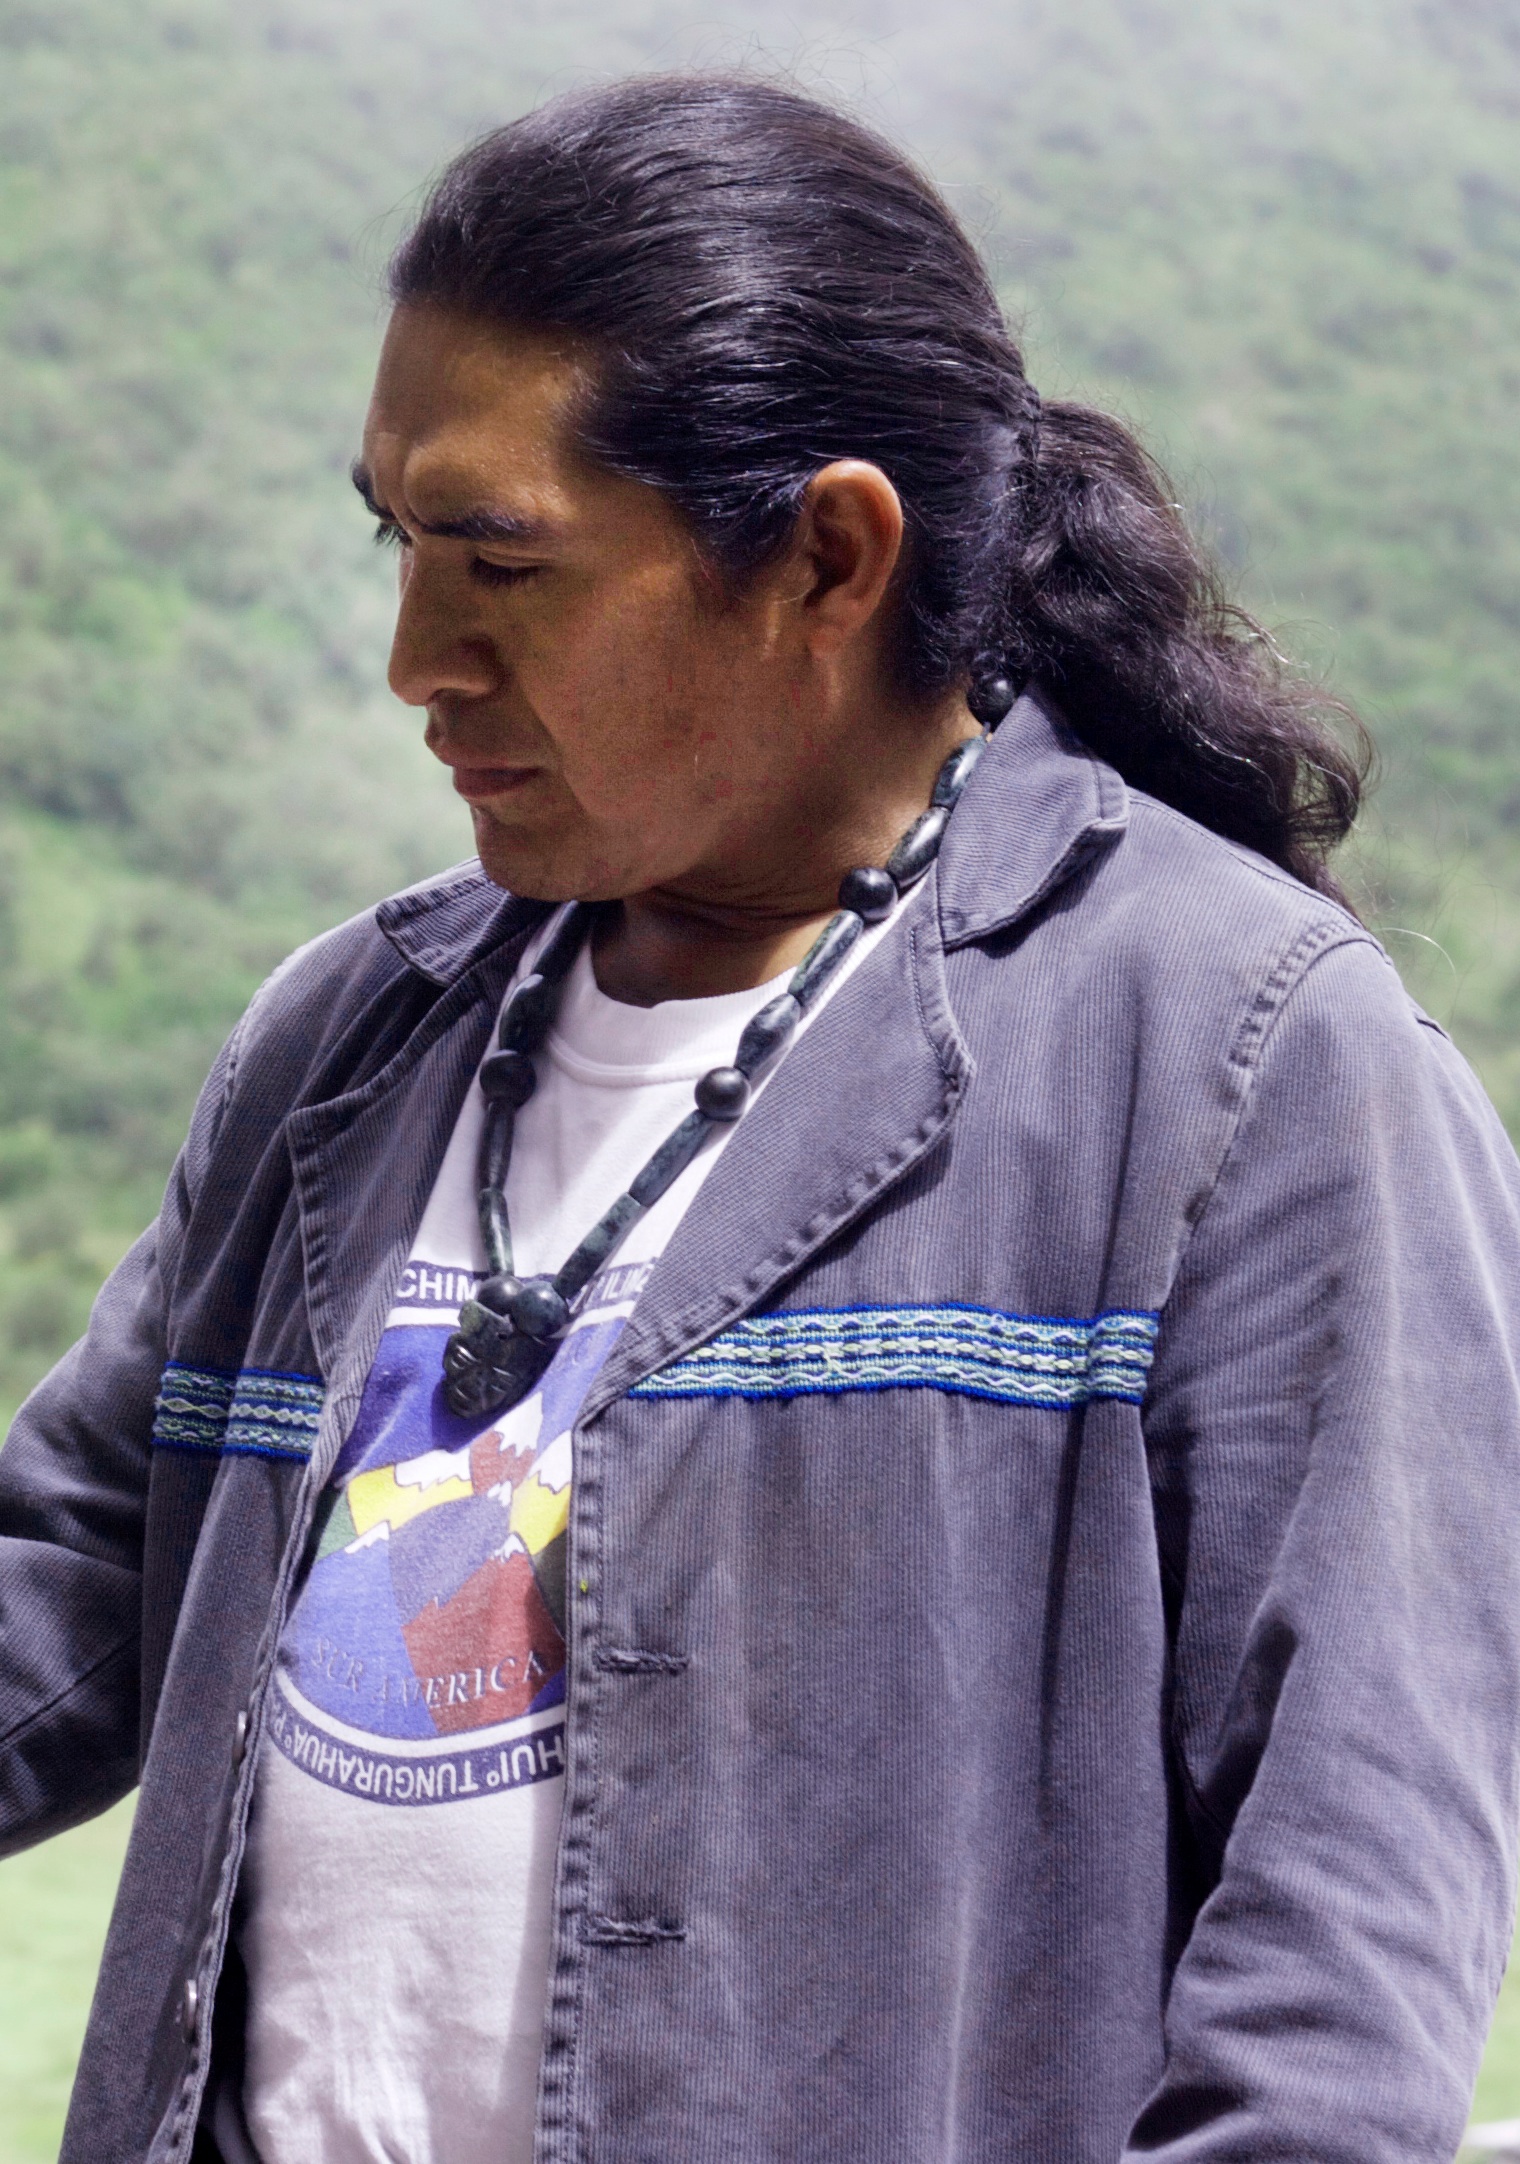
man, person, male, hairstyle